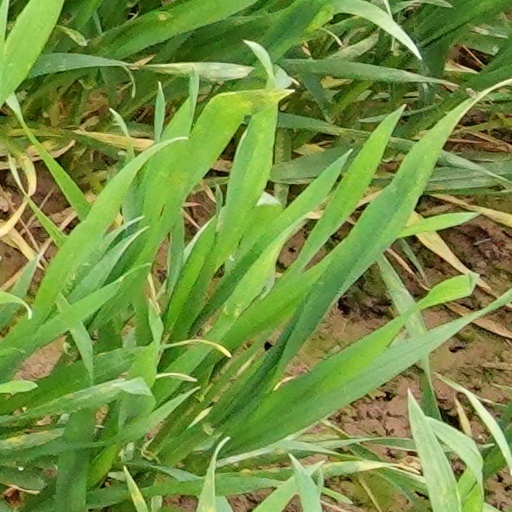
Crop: wheat